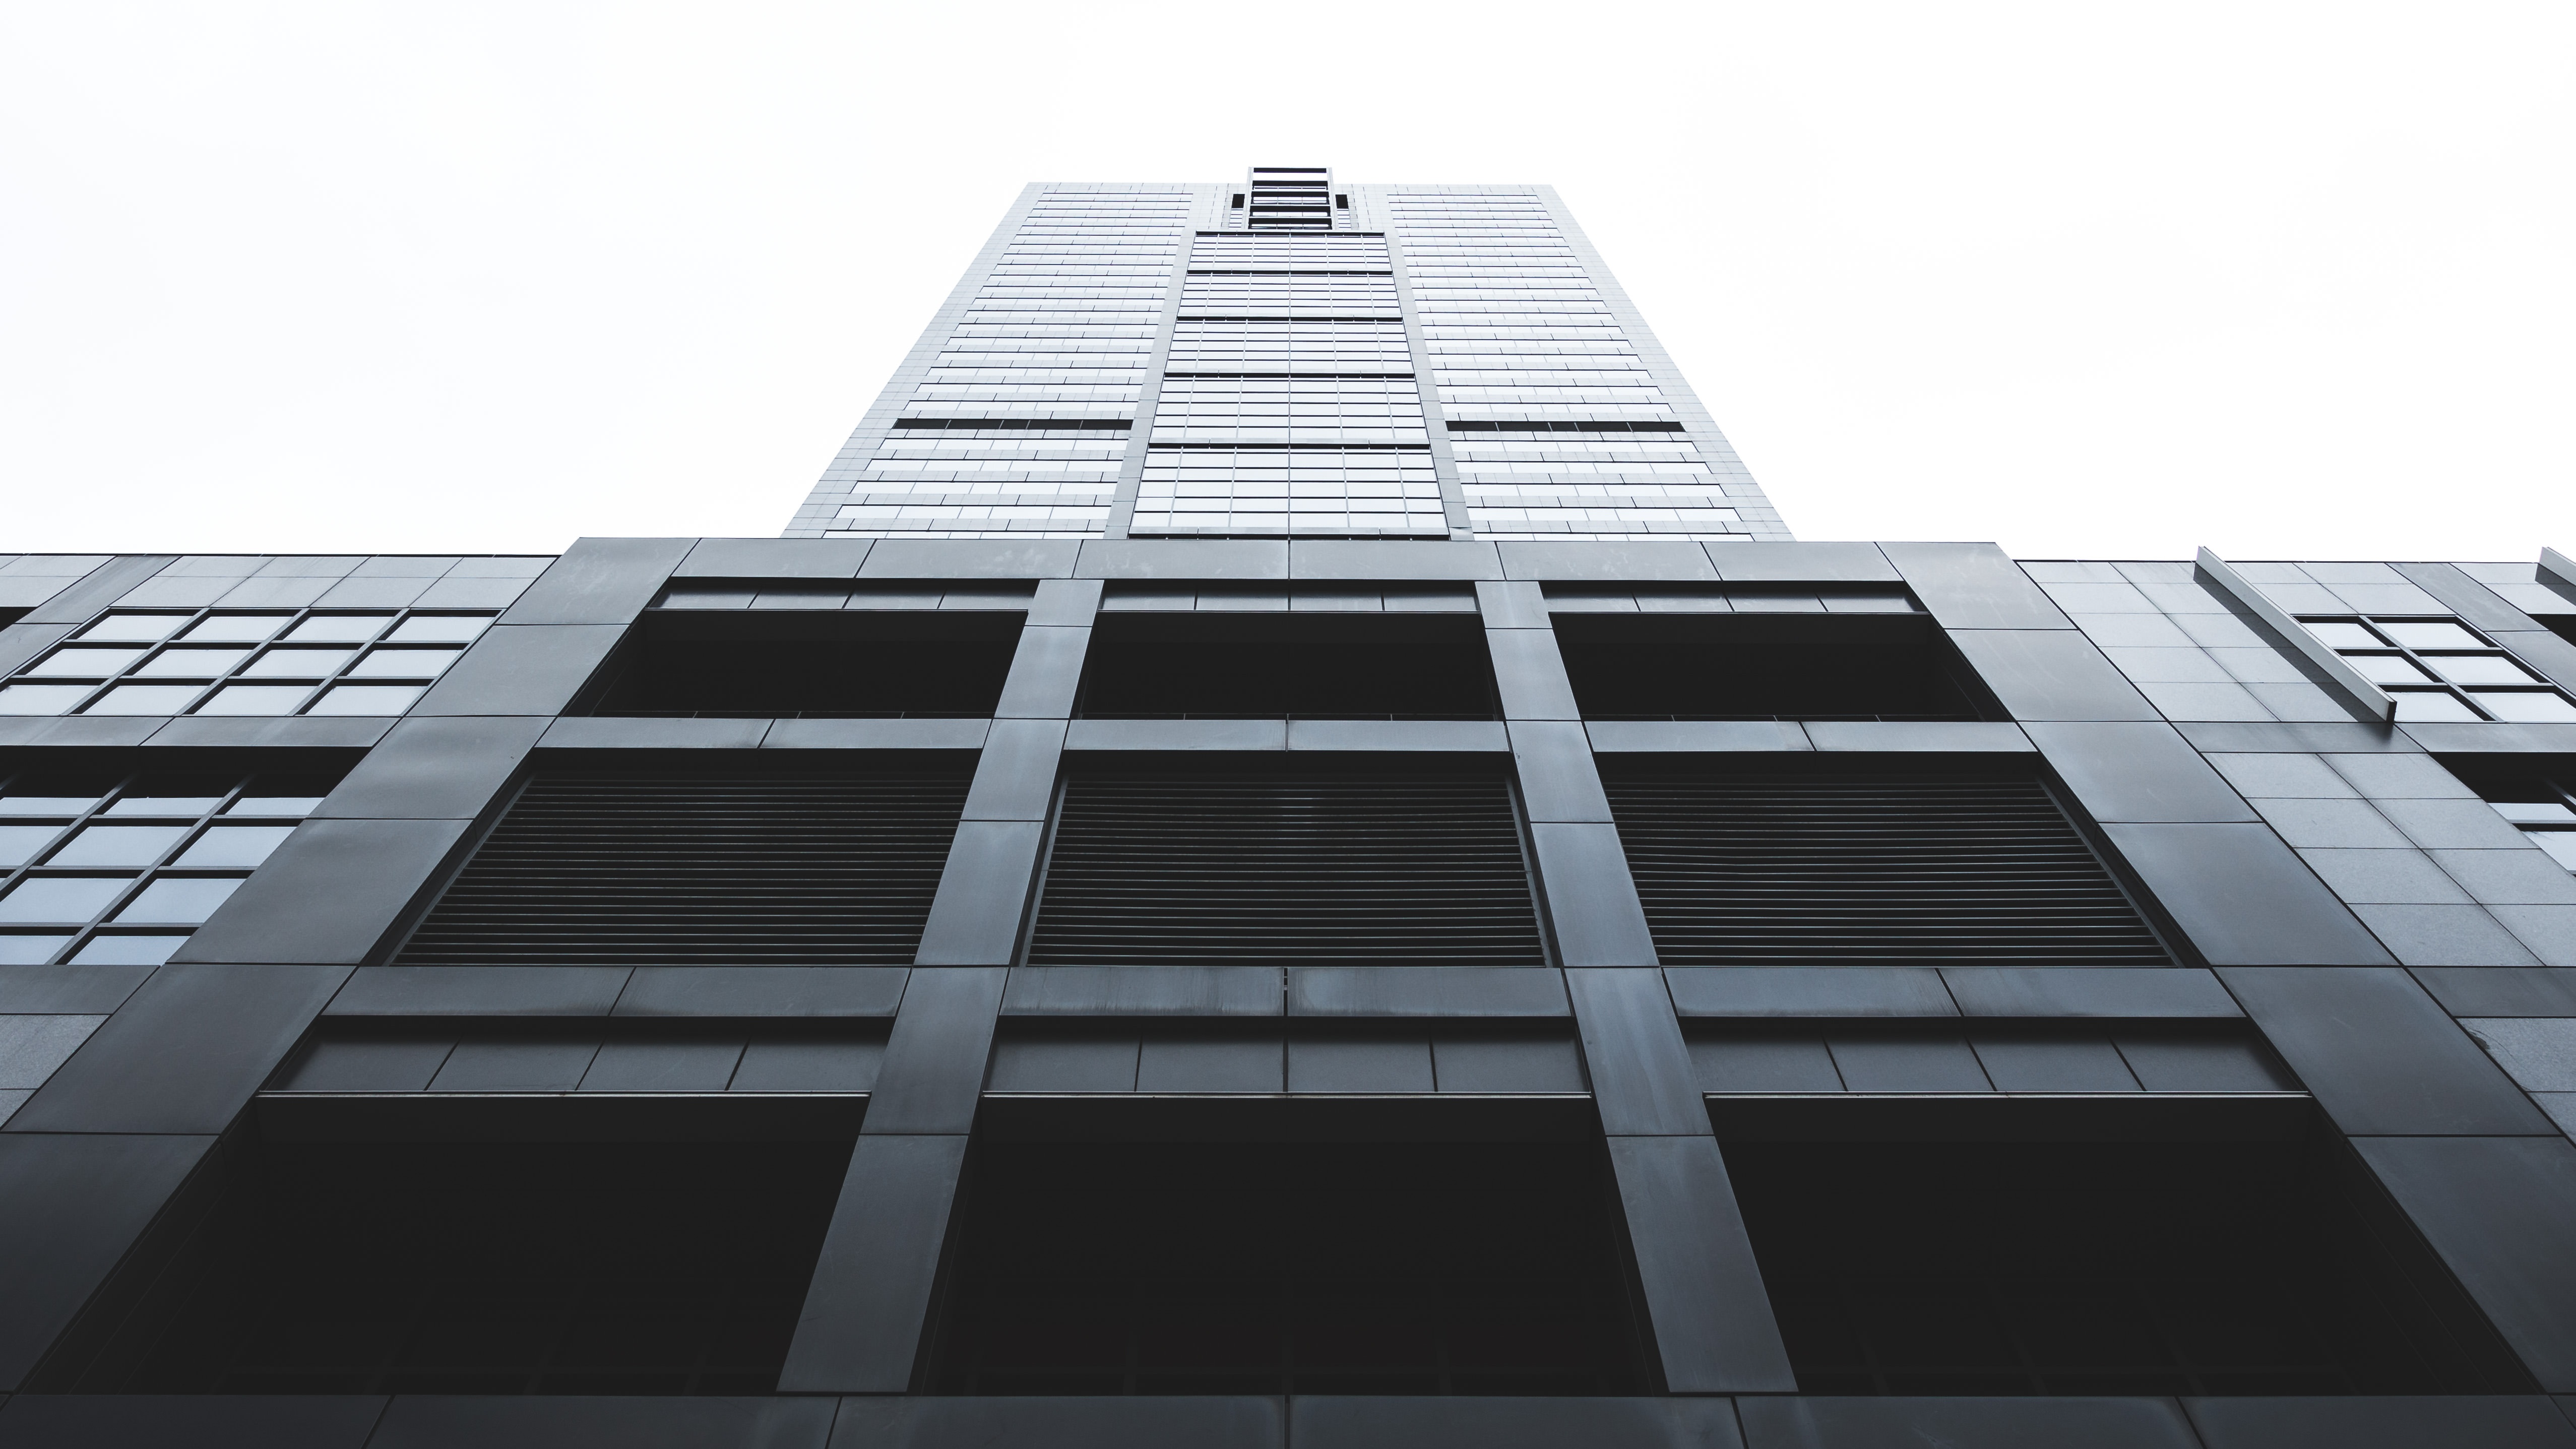
architecture, perspective, building, skyscraper, facade, tower block, high rise, symmetry, headquarters, low angle shot, daylighting, brutalist architecture